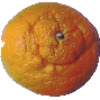
Label: mandarine